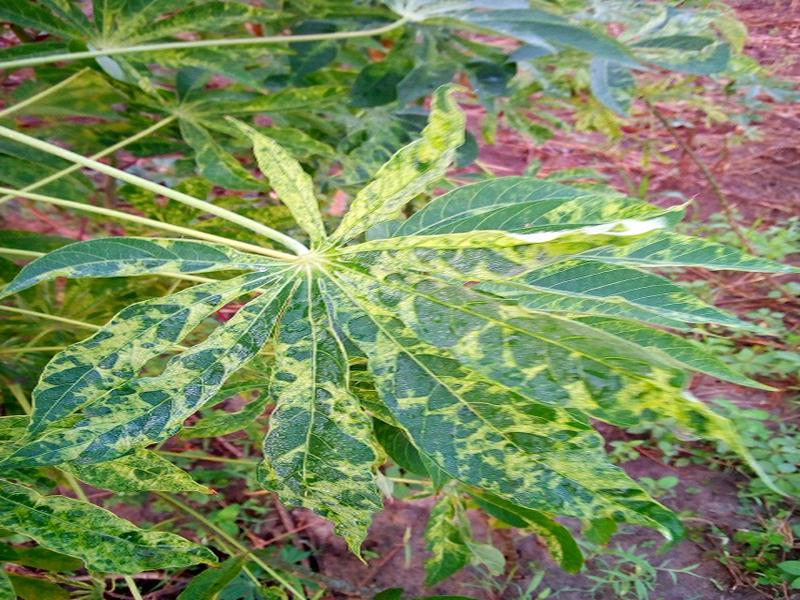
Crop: cassava
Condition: mosaic_disease